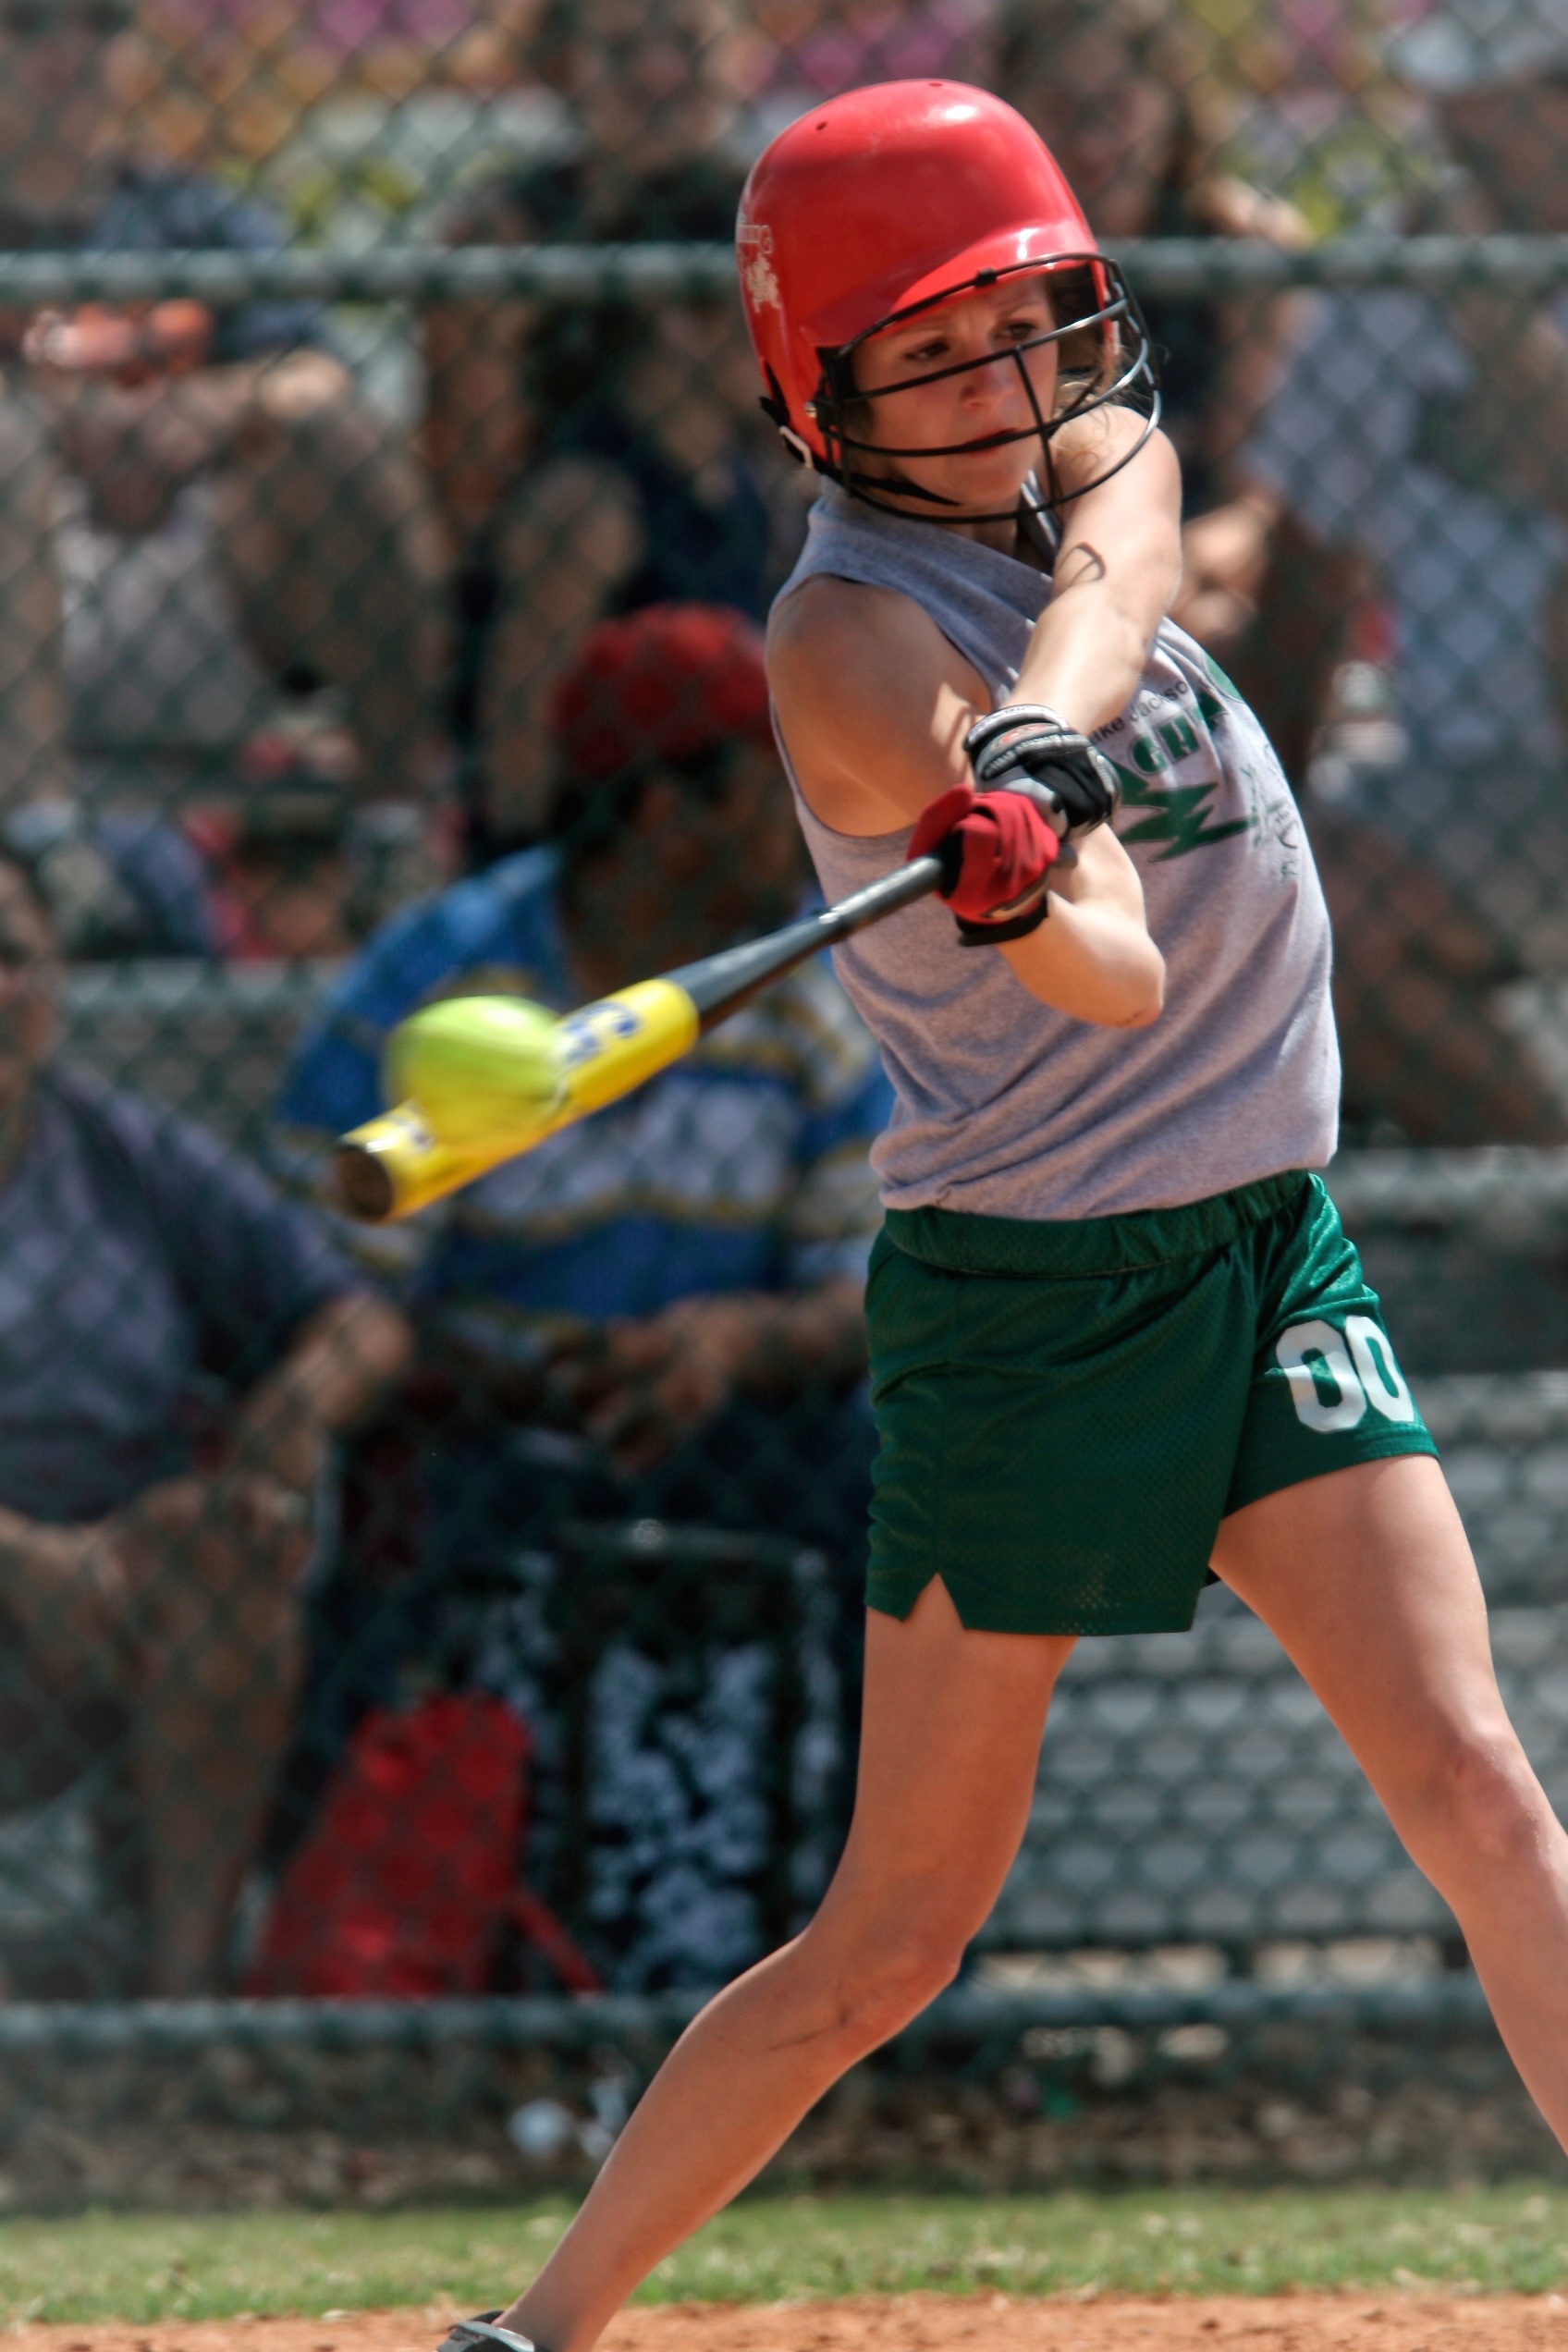
girl, baseball, sport, game, female, young, youth, action, pitch, batter, competition, sports, helmet, swinging, ball, bat, athlete, tournament, baseball player, hit, hitting, softball, ball game, hitter, team sport, connecting, college baseball, competition event, bat and ball games, baseball positions, college softball